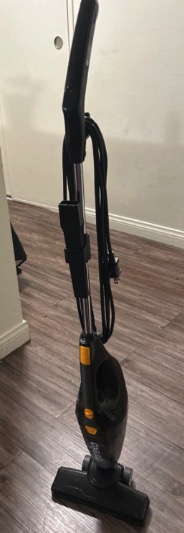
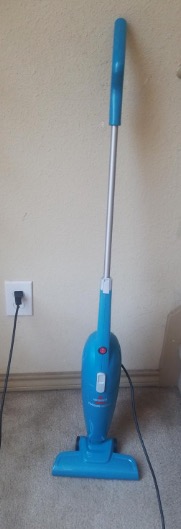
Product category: items_vacuum
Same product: no